Chittaranjan Park

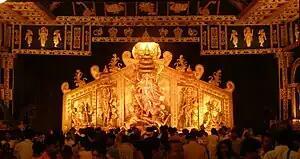
Durga idol at Cooperative Park Puja, Durga Puja 2008

Chittaranjan Park is also home to one of the city's main markets for freshwater fish, an integral part of Bengali cuisine, a large Kali temple, several cultural centres, four big markets specialising in Bengali sweets and numerous stalls selling Calcutta-style street food - chops, cutlets, kathi rolls, phuchka, real estate sector and jhaalmuri etc. The best of which can be found around the 4 major markets in the area. The markets are known as Market-1, Market-2, Market-3 and Market-4.